Calvin Sieb

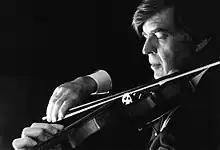
Calvin Sieb

Calvin Robert Sieb (30 May 1925 – 21 May 2007) was an American-born Canadian classical violinist who was the concertmaster of the Montreal Symphony Orchestra (1959/1960–79) and the Orchestre du Capitole de Toulouse (1979–89), and also played as a soloist. He was known as a "prominent" teacher of violin, teaching at the Conservatoire de musique du Québec à Québec (1951–56), the Conservatoire de musique du Québec à Montréal (1955–79) and the University of Ottawa (1989–2001). He played the Laub–Petschnikoff Stradivarius. He was a Chevalier of the Ordre des Arts et des Lettres of France (1990).